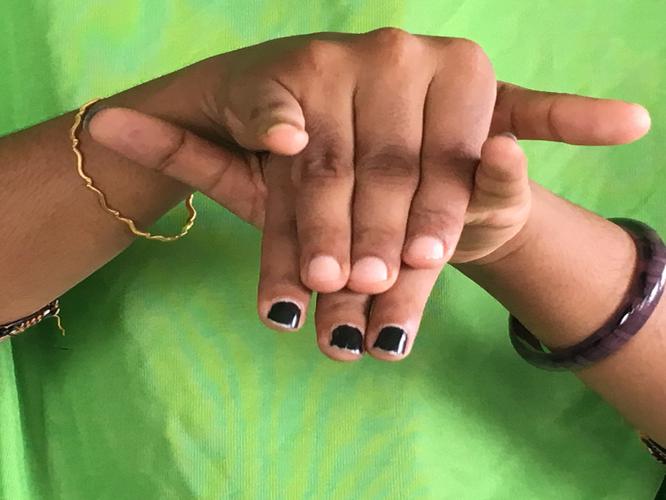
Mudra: Varaha
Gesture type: double_hand